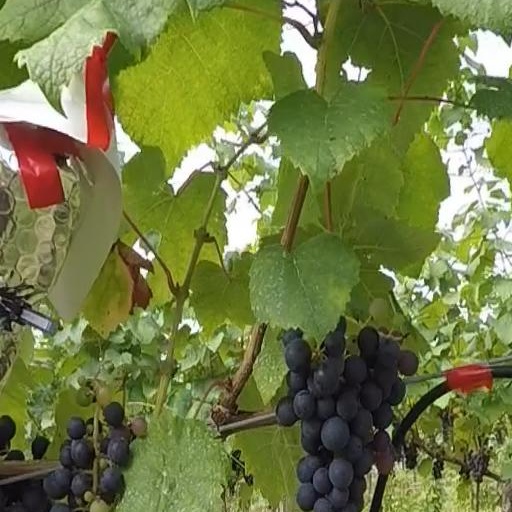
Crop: grape